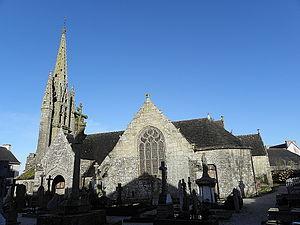
Église Saint-Germain de Kerlaz (29). Vue méridionale.